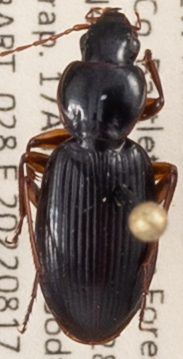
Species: Synuchus impunctatus
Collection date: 2022-08-17
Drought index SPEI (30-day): -0.9
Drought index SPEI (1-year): -0.9
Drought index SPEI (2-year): -1.69